Corozal, Puerto Rico

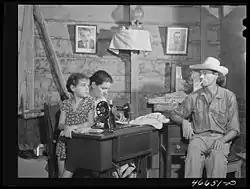
"Corozal, Puerto Rico (vicinity). In the home of a FSA (Farm Security Administration) borrower who raises some tobacco and a little sugar cane on his small farm between Corozal and Orocovis."- photo credit: Jack Delano, 1941.

Corozal is located in the mountainous region near the center of the island. Quebrada Jacinta is a valley in Corozal.